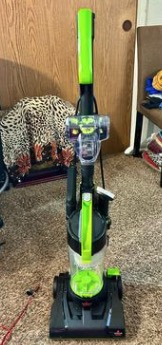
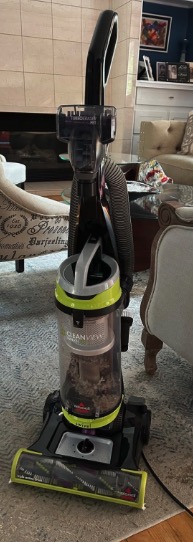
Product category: items_vacuum
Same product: no